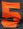
Number: 5